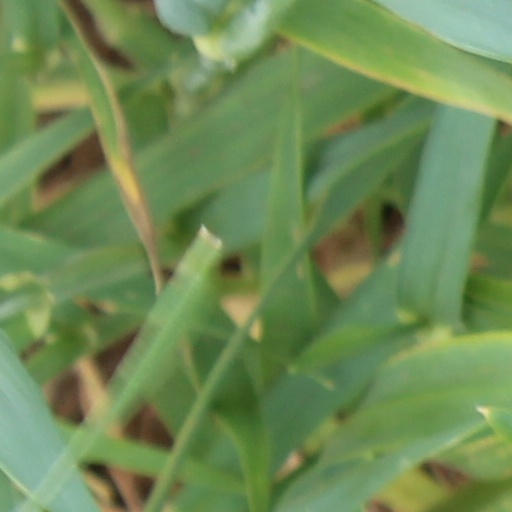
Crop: wheat